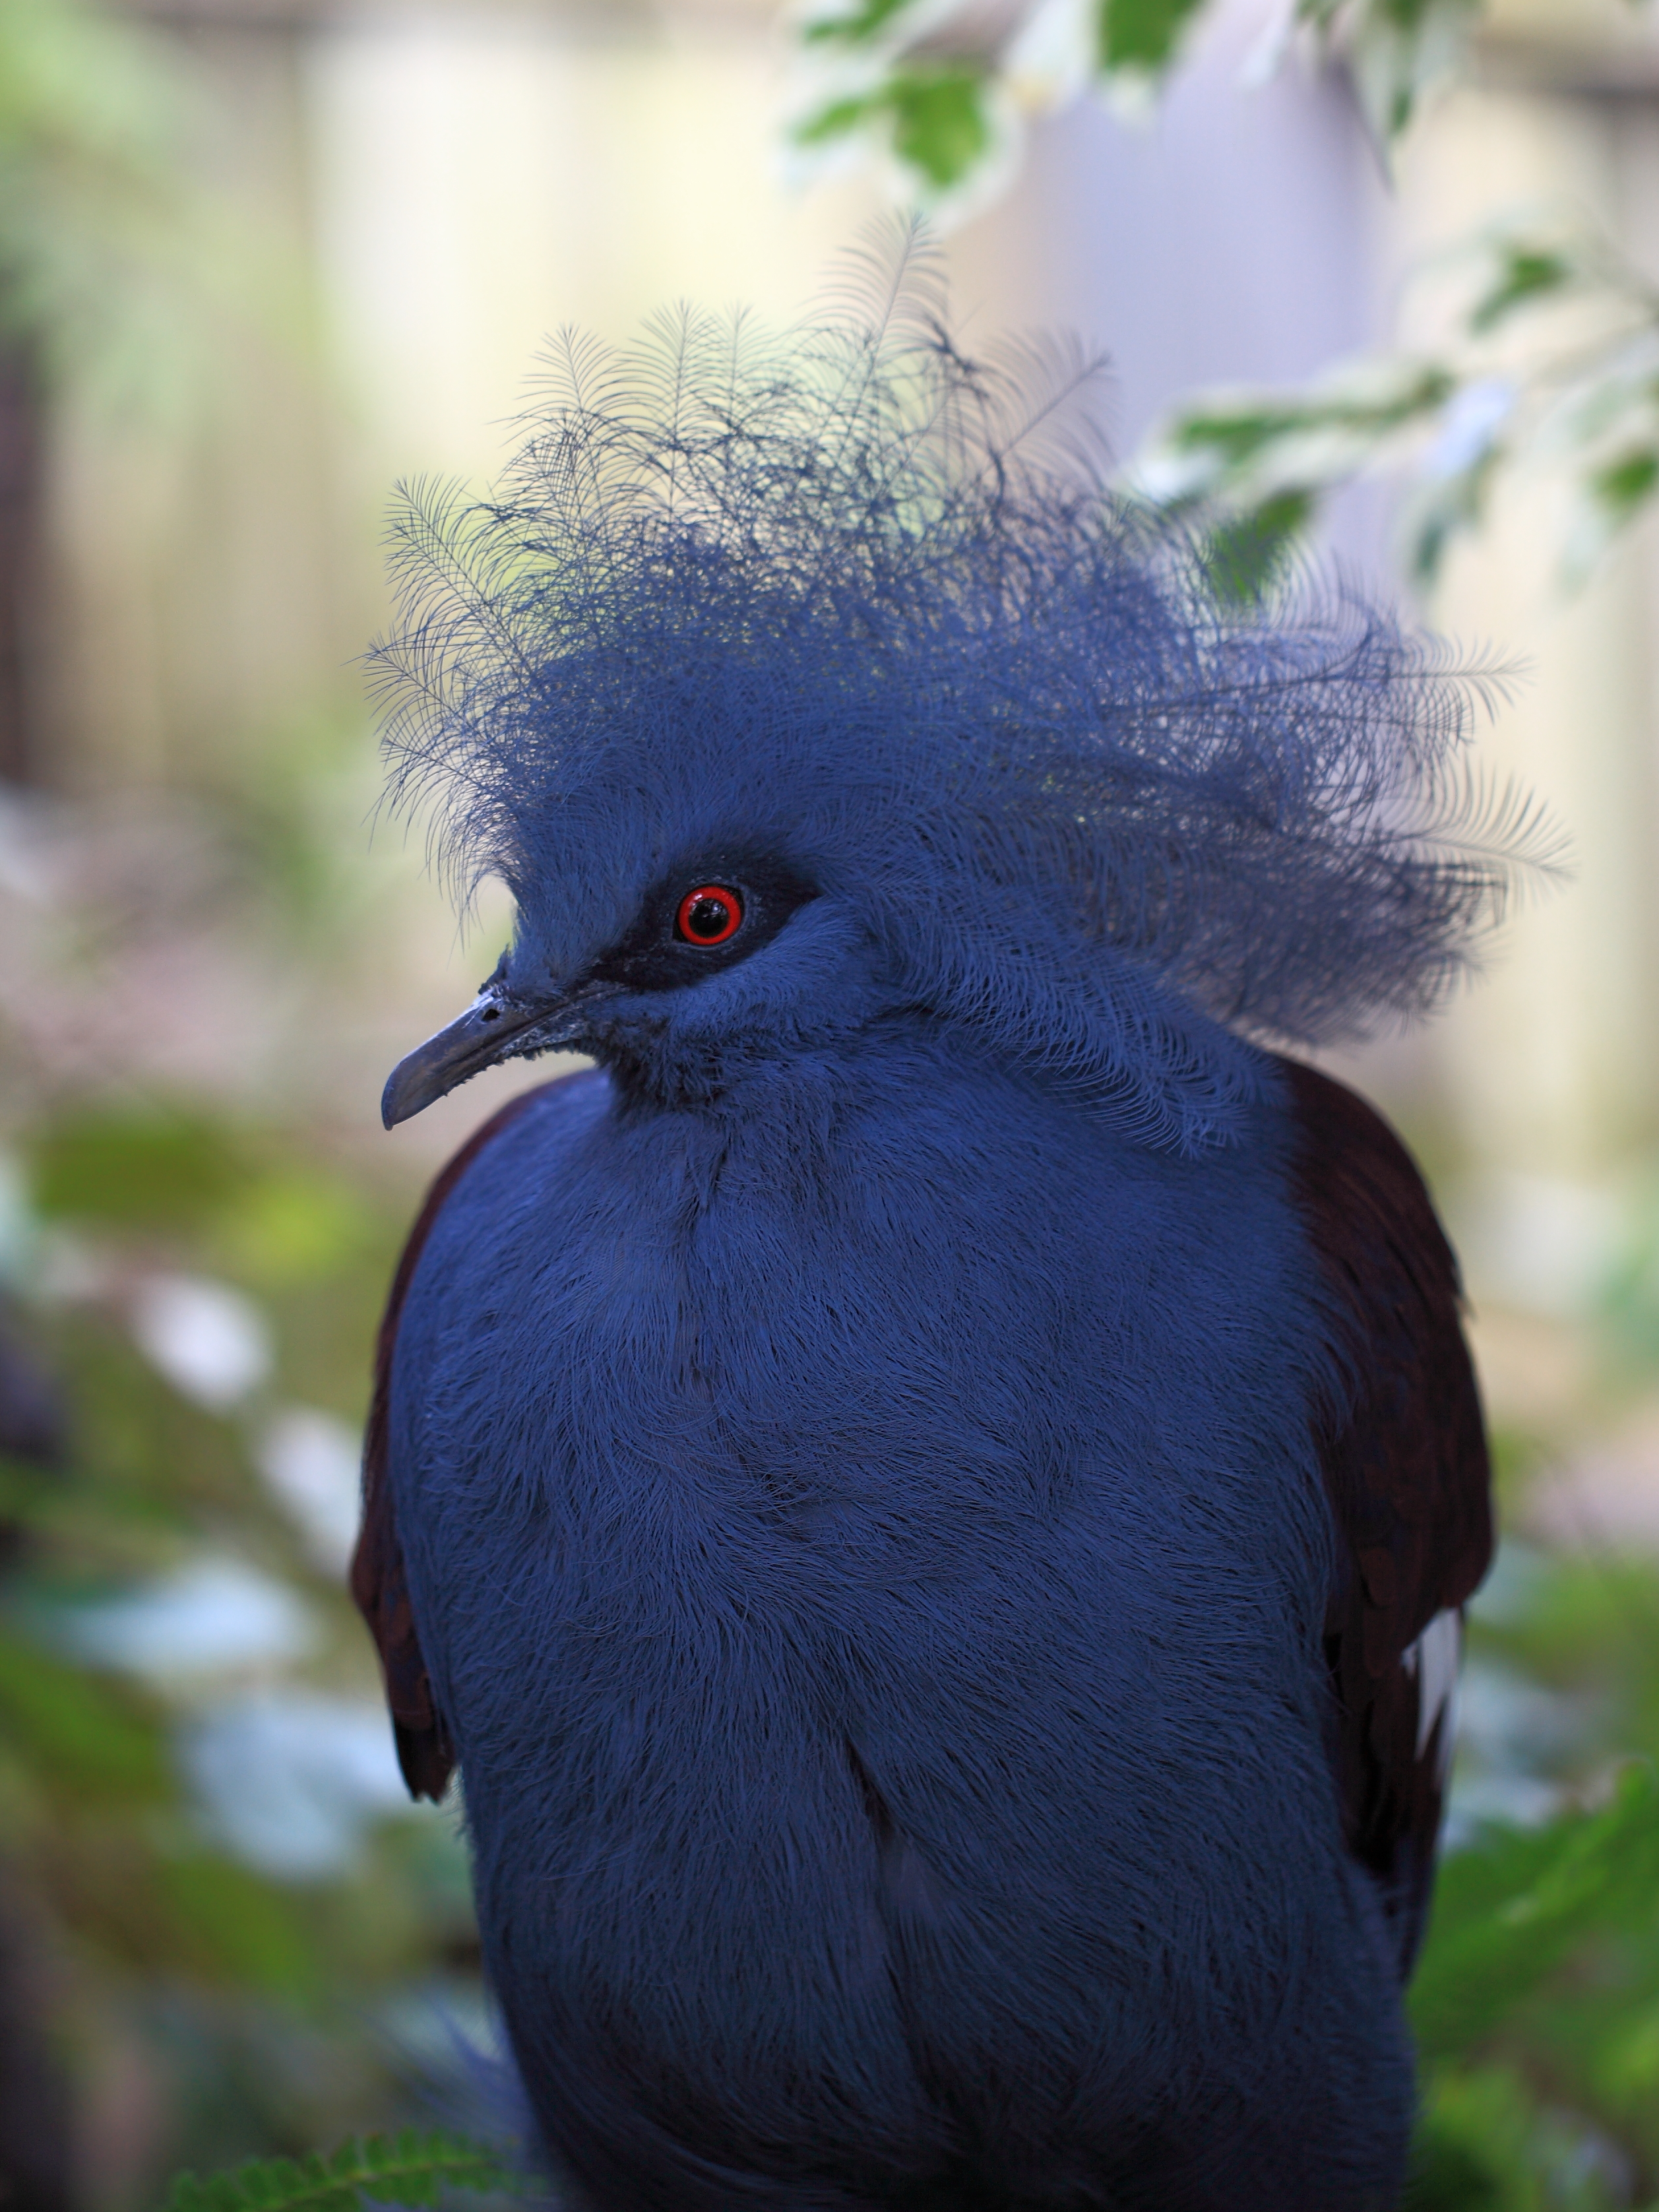
nature, bird, wildlife, high, beak, blue, fauna, close up, vertebrate, 5d, hires, markii, hi, res, resolution, cristata, westerncrownedpigeon, commoncrownedpigeon, bluecrownedpigeon, goura, taxonomy binomial gouracristata, perching bird